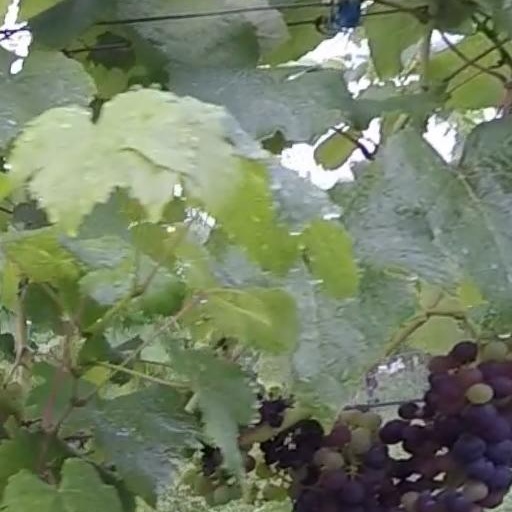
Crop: grape